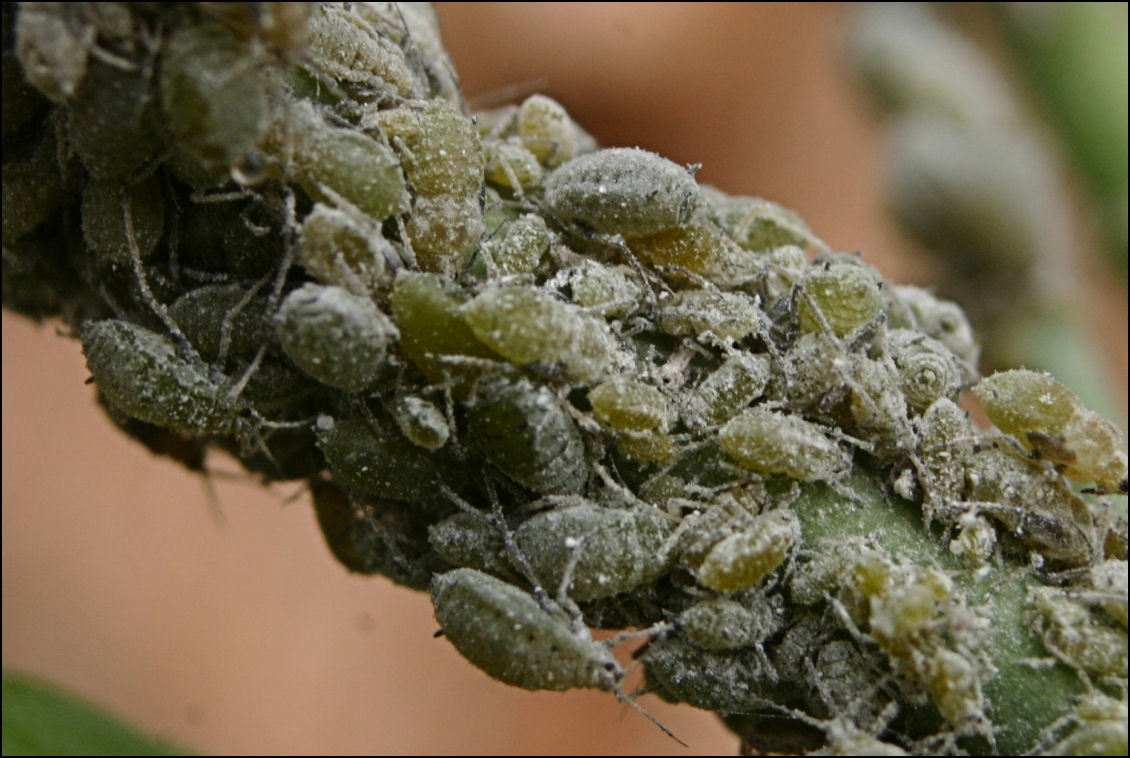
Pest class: cabbage_aphid